Effect of the 2004 Indian Ocean earthquake on Indonesia

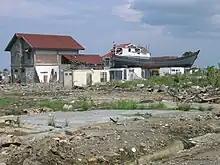
A boat perched atop a house in Aceh after the tsunami

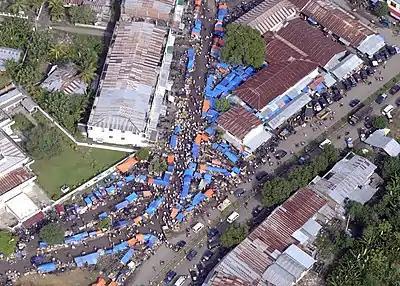
Aerial view of new village in Banda Aceh to house people left homeless by the tsunami

Banda Aceh was a city with a population of about 264,000 inhabitants before the tsunami. The majority of the Indonesian casualties were in the city. Around 60,000 people were confirmed killed in the capital of Banda Aceh alone, the government announced. Over one thousand bodies found on the streets in the provincial capital of Banda Aceh were placed in mass graves without waiting for identification as officials quickly tried to keep the sanitation situation from worsening.